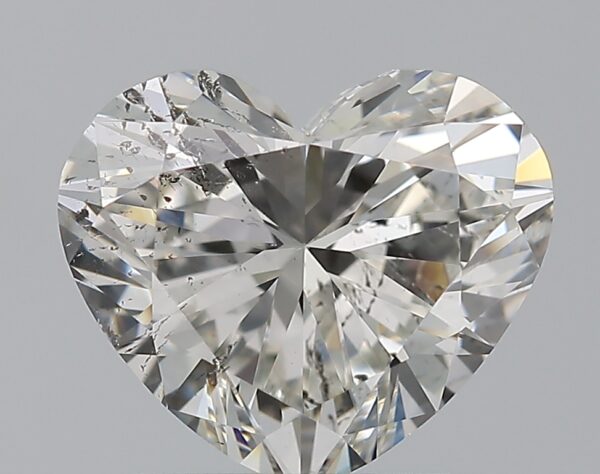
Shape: heart
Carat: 1.5
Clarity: SI2
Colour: H
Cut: GD
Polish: EX
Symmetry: VG
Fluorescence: N
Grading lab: GIA
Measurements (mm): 6.74 x 7.98 x 4.45